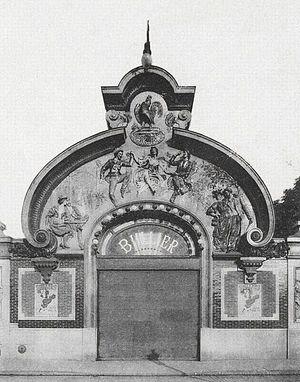
L'entrée principale du Bal Bullier au quartier latin à Paris.
La faluche est la coiffe traditionnelle des étudiants de France. Introduite en France en 1888, elle remplace la toque doctorale datant du Moyen Âge. C'est un béret de velours noir orné de rubans de couleurs et d'insignes.